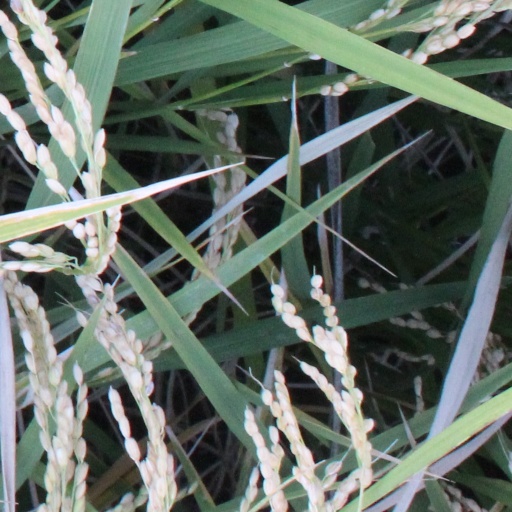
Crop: rice